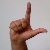
The image shows a hand gesture representing the letter 'L' in Indian Sign Language.